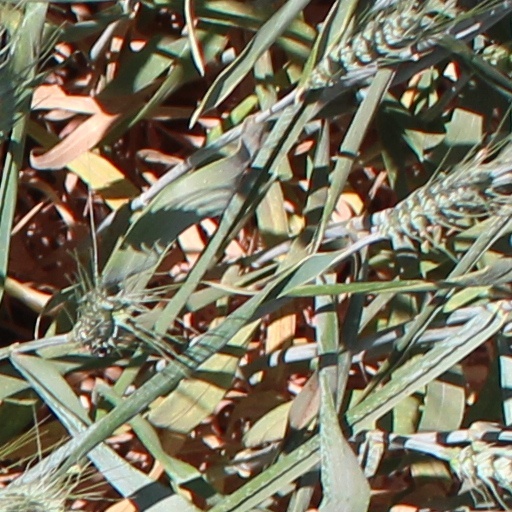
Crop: wheat